Beriah Magoffin

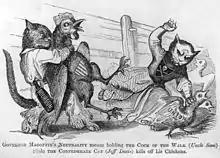
1861 political cartoon: "Governor Magoffin's neutrality means holding the cock of the walk (Uncle Sam) while the confederate cat (Jeff Davis) kills off his chickens."

In January 1861, Magoffin called the state legislature into special session and asked them to call a convention to determine Kentucky's course in the Civil War. The Unionist majority in the legislature feared that the vote of the convention would be to take Kentucky out of the Union; consequently, they refused to call the convention. In response to President Abraham Lincoln's call for troops on April 15, 1861, Magoffin defiantly declared by telegram, "I will send not a man nor a dollar for the wicked purpose of subduing my sister Southern States." Encouraged by Magoffin's rebuff of Lincoln, Confederate Secretary of War LeRoy Pope Walker requested Kentucky troops for the southern cause a week later, but Magoffin similarly refused him.